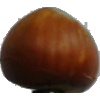
Label: nut_forest